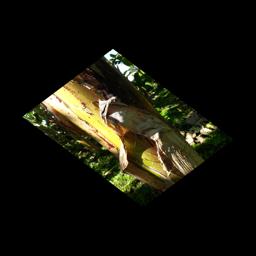
Label: PSEUDOSTEM WEEVIL